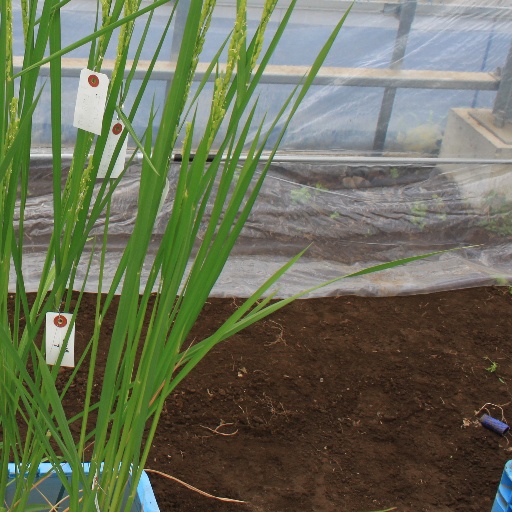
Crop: rice